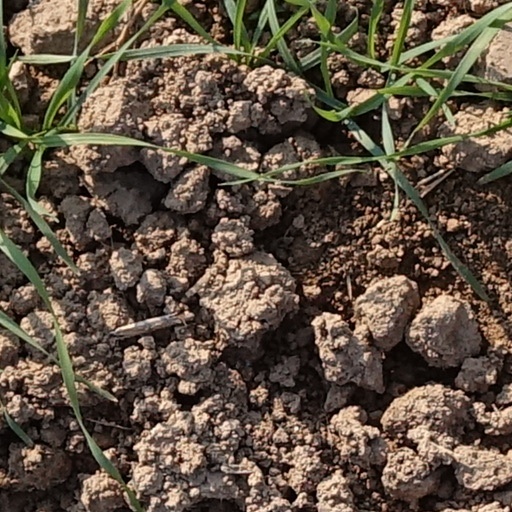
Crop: wheat